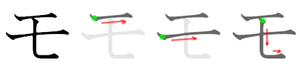
も en hiragana ou モ en katakana sont deux kana, caractères japonais, qui représentent le même more. Ils sont prononcés /mo/ et occupent la 35ᵉ place de leur syllabaire respectif, entre め et や.